Ariovistus

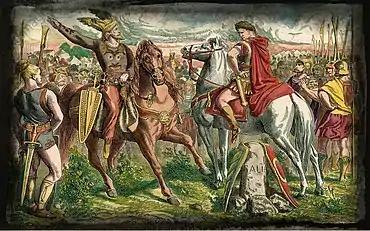
Caesar and Ariovistus (meeting before the battle) by Peter Johann Nepomuk Geiger

In 59 BC, while Julius Caesar was consul, Ariovistus had been recognised as "king and friend" ("rex et amicus populi Romani") by the Roman Senate prior to their conflict. This formal acknowledgment underscores the complexity of his political status before his vilification. As tensions rose between Ariovistus and the Gallic tribes allied with Rome—especially the Aedui—Caesar positioned himself as their protector, framing the conflict as a just and necessary intervention, one where he could exploit their disunity. In fact, this rhetorical construction served multiple purposes. Politically, it legitimized Caesar’s actions in Gaul; militarily, it positioned Ariovistus and the Gauls as a conveniently categorized enemy; and ideologically, it reaffirmed Roman politico-cultural superiority over foreign peoples.